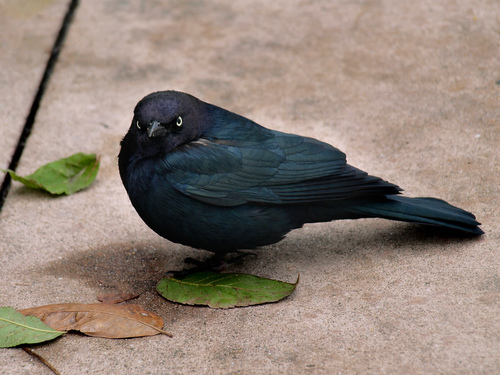
this deep blue bird has a dark downward-pointed bill, white eyerings, a broad flattened crown, and smooth wide retrices.
the bird has a black head with a dark green body and white eye rings with a black bill.
this is a black bird with a dark green wing and white eyes.
small bird with a shiny black body and feathers, a small pointy black bill and bright yellow eyes.
small to medium black and blue bird with medium black tarsus and medium black beak
this bird has wings that are black and has a rotund body
this dark blue bird has yellow eyes, short pointed dark blue bill and a long tail.
a small black and blue bird with a small head and a long tail.
this bird is completely a color between blue and black, with a small dark purple head.
this bird has a green/blue breast and white eyerings
Species: Brewer Blackbird